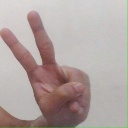
अक्षर: ऐ